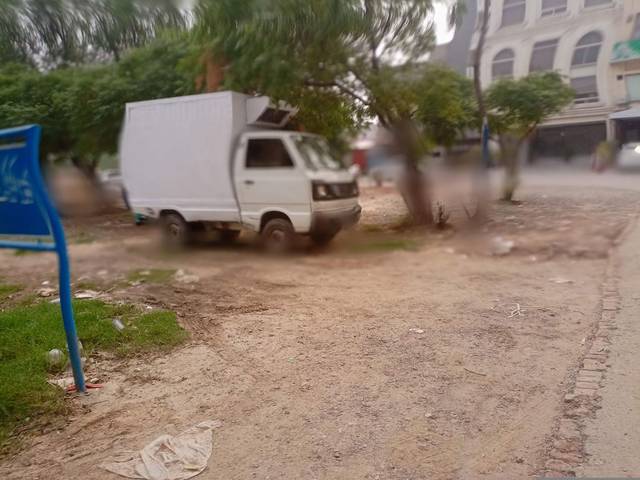
Region: Pakistan
Coordinates: 31.421, 74.184